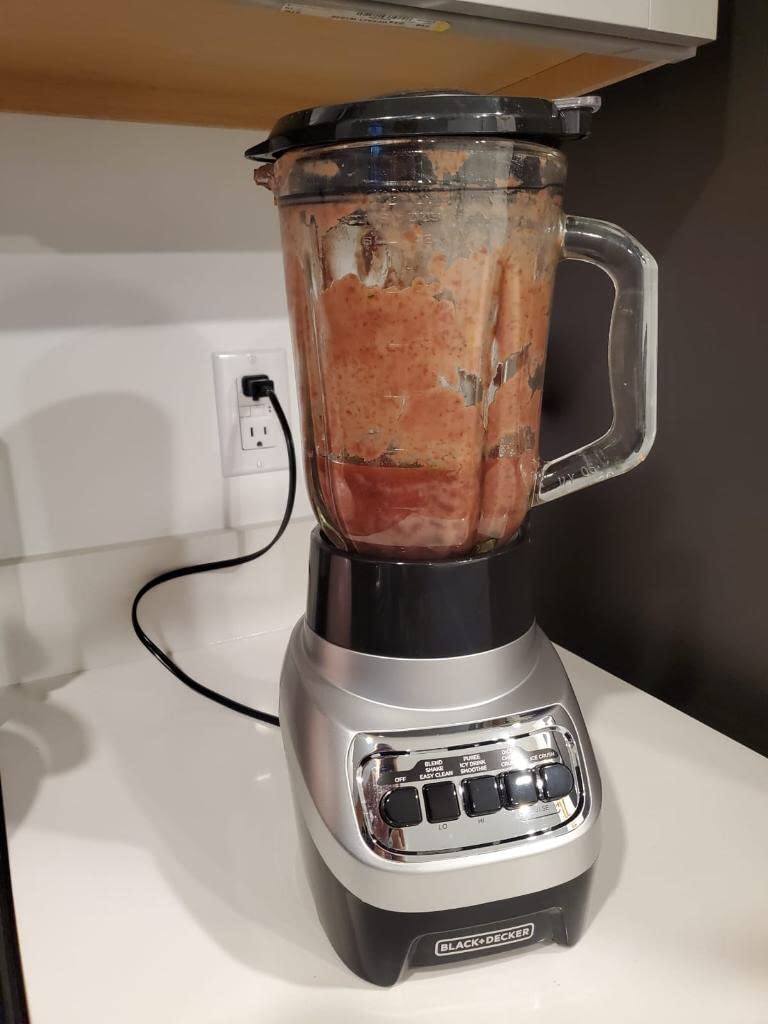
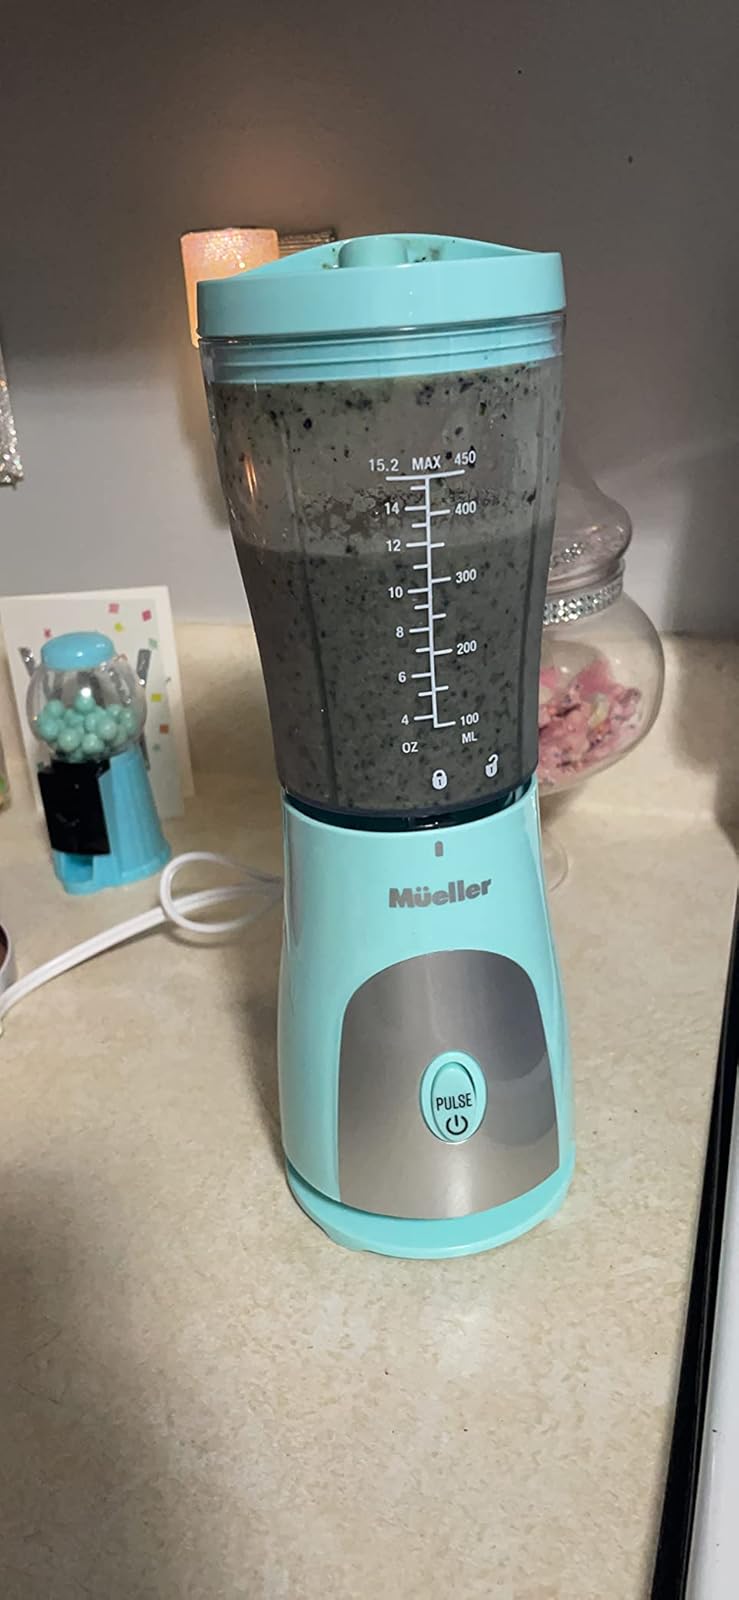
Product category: items_blender
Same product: no